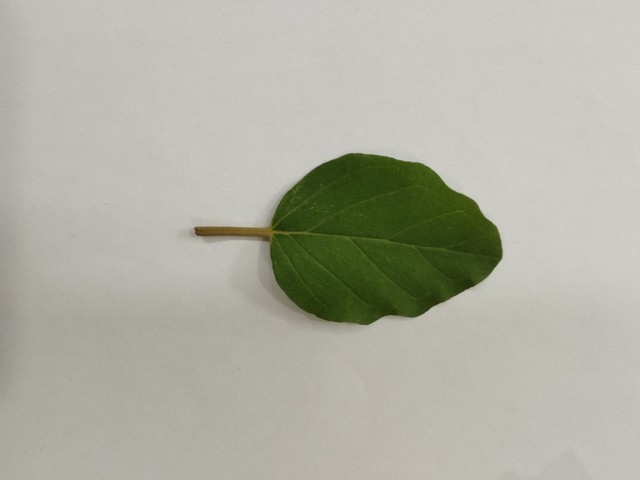
Plant: punarnava